Tjako van Schie

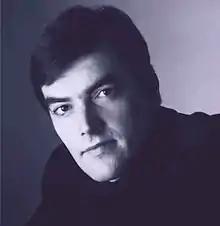
Tjako van Schie

Tjako van Schie (born April 17, 1961 in Coevorden) is a Dutch pianist and composer. He is a répétiteur at the Amsterdam Conservatory.